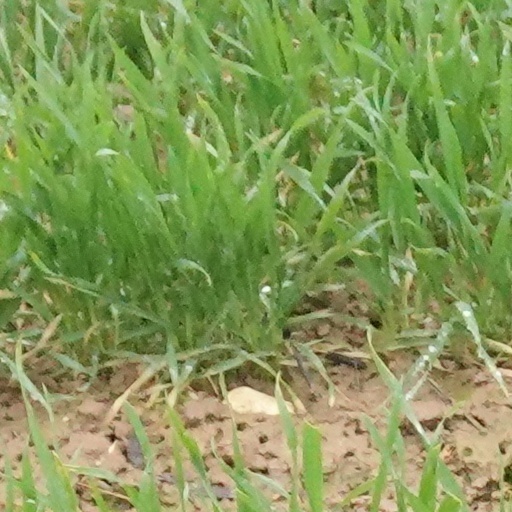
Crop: wheat